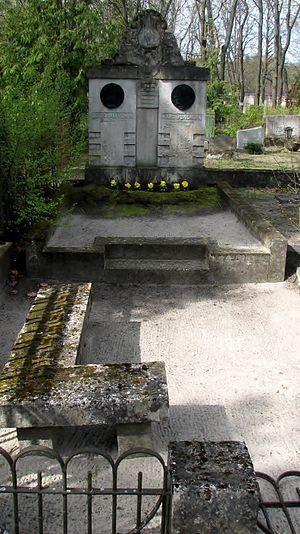
Theodor Altermann est un acteur et metteur en scène estonien.